Kim Han-jung

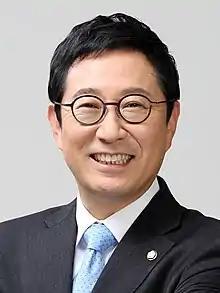

Kim Han-jung is a South Korean politician serving as a member of the Democratic Party of Korea in the 20th and 21st National Assembly